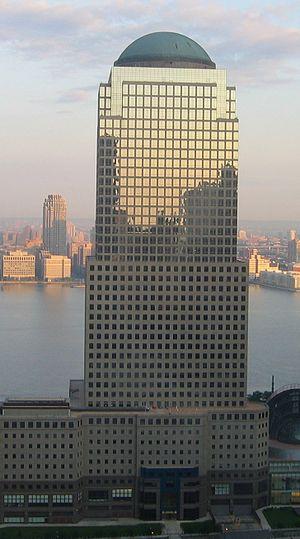
Le Two World Financial Center est un gratte-ciel situé dans le Financial District de Manhattan, à New York, situé sur West Street. Le building culmine à 197 mètres, ce qui en fait le deuxième plus haut du World Financial Center. Son architecture est très proche de celle du Three World Financial Center, cependant, les deux gratte-ciels se distinguent par la forme de leur toit, celui du Two étant en forme de dôme, alors que celui du Three est en forme de pyramide. L'architecture postmoderne de l'immeuble est due à Cesar Pelli et à son cabinet d'architectes Cesar Pelli & Associates, responsable des plans du World Financial Center.